Nashville Xpress

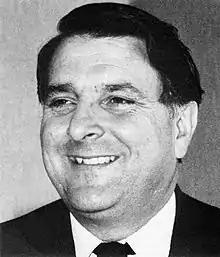
A black and white portrait of a smiling man

George Shinn continued to look for a buyer for his Southern League franchise while Larry Schmittou continued to operate the team in Nashville. Dennis Bastien, owner and general manager of the Charleston Wheelers South Atlantic League team, offered to exchange his Class A Charleston franchise, all of its assets, and over $1 million for the Xpress. Becoming a three-party transaction, a group of Charleston-area investors agreed to then buy the Wheelers from Shinn so the city could keep its team. The arrangement was announced in October 1993, and Bastien closed on the acquisition of the Xpress in May 1994. The team had a new owner, but still lacked a city and stadium of its own. With the 1994 season soon to begin, Schmittou agreed to allow Bastien's franchise to remain at Greer for another year.